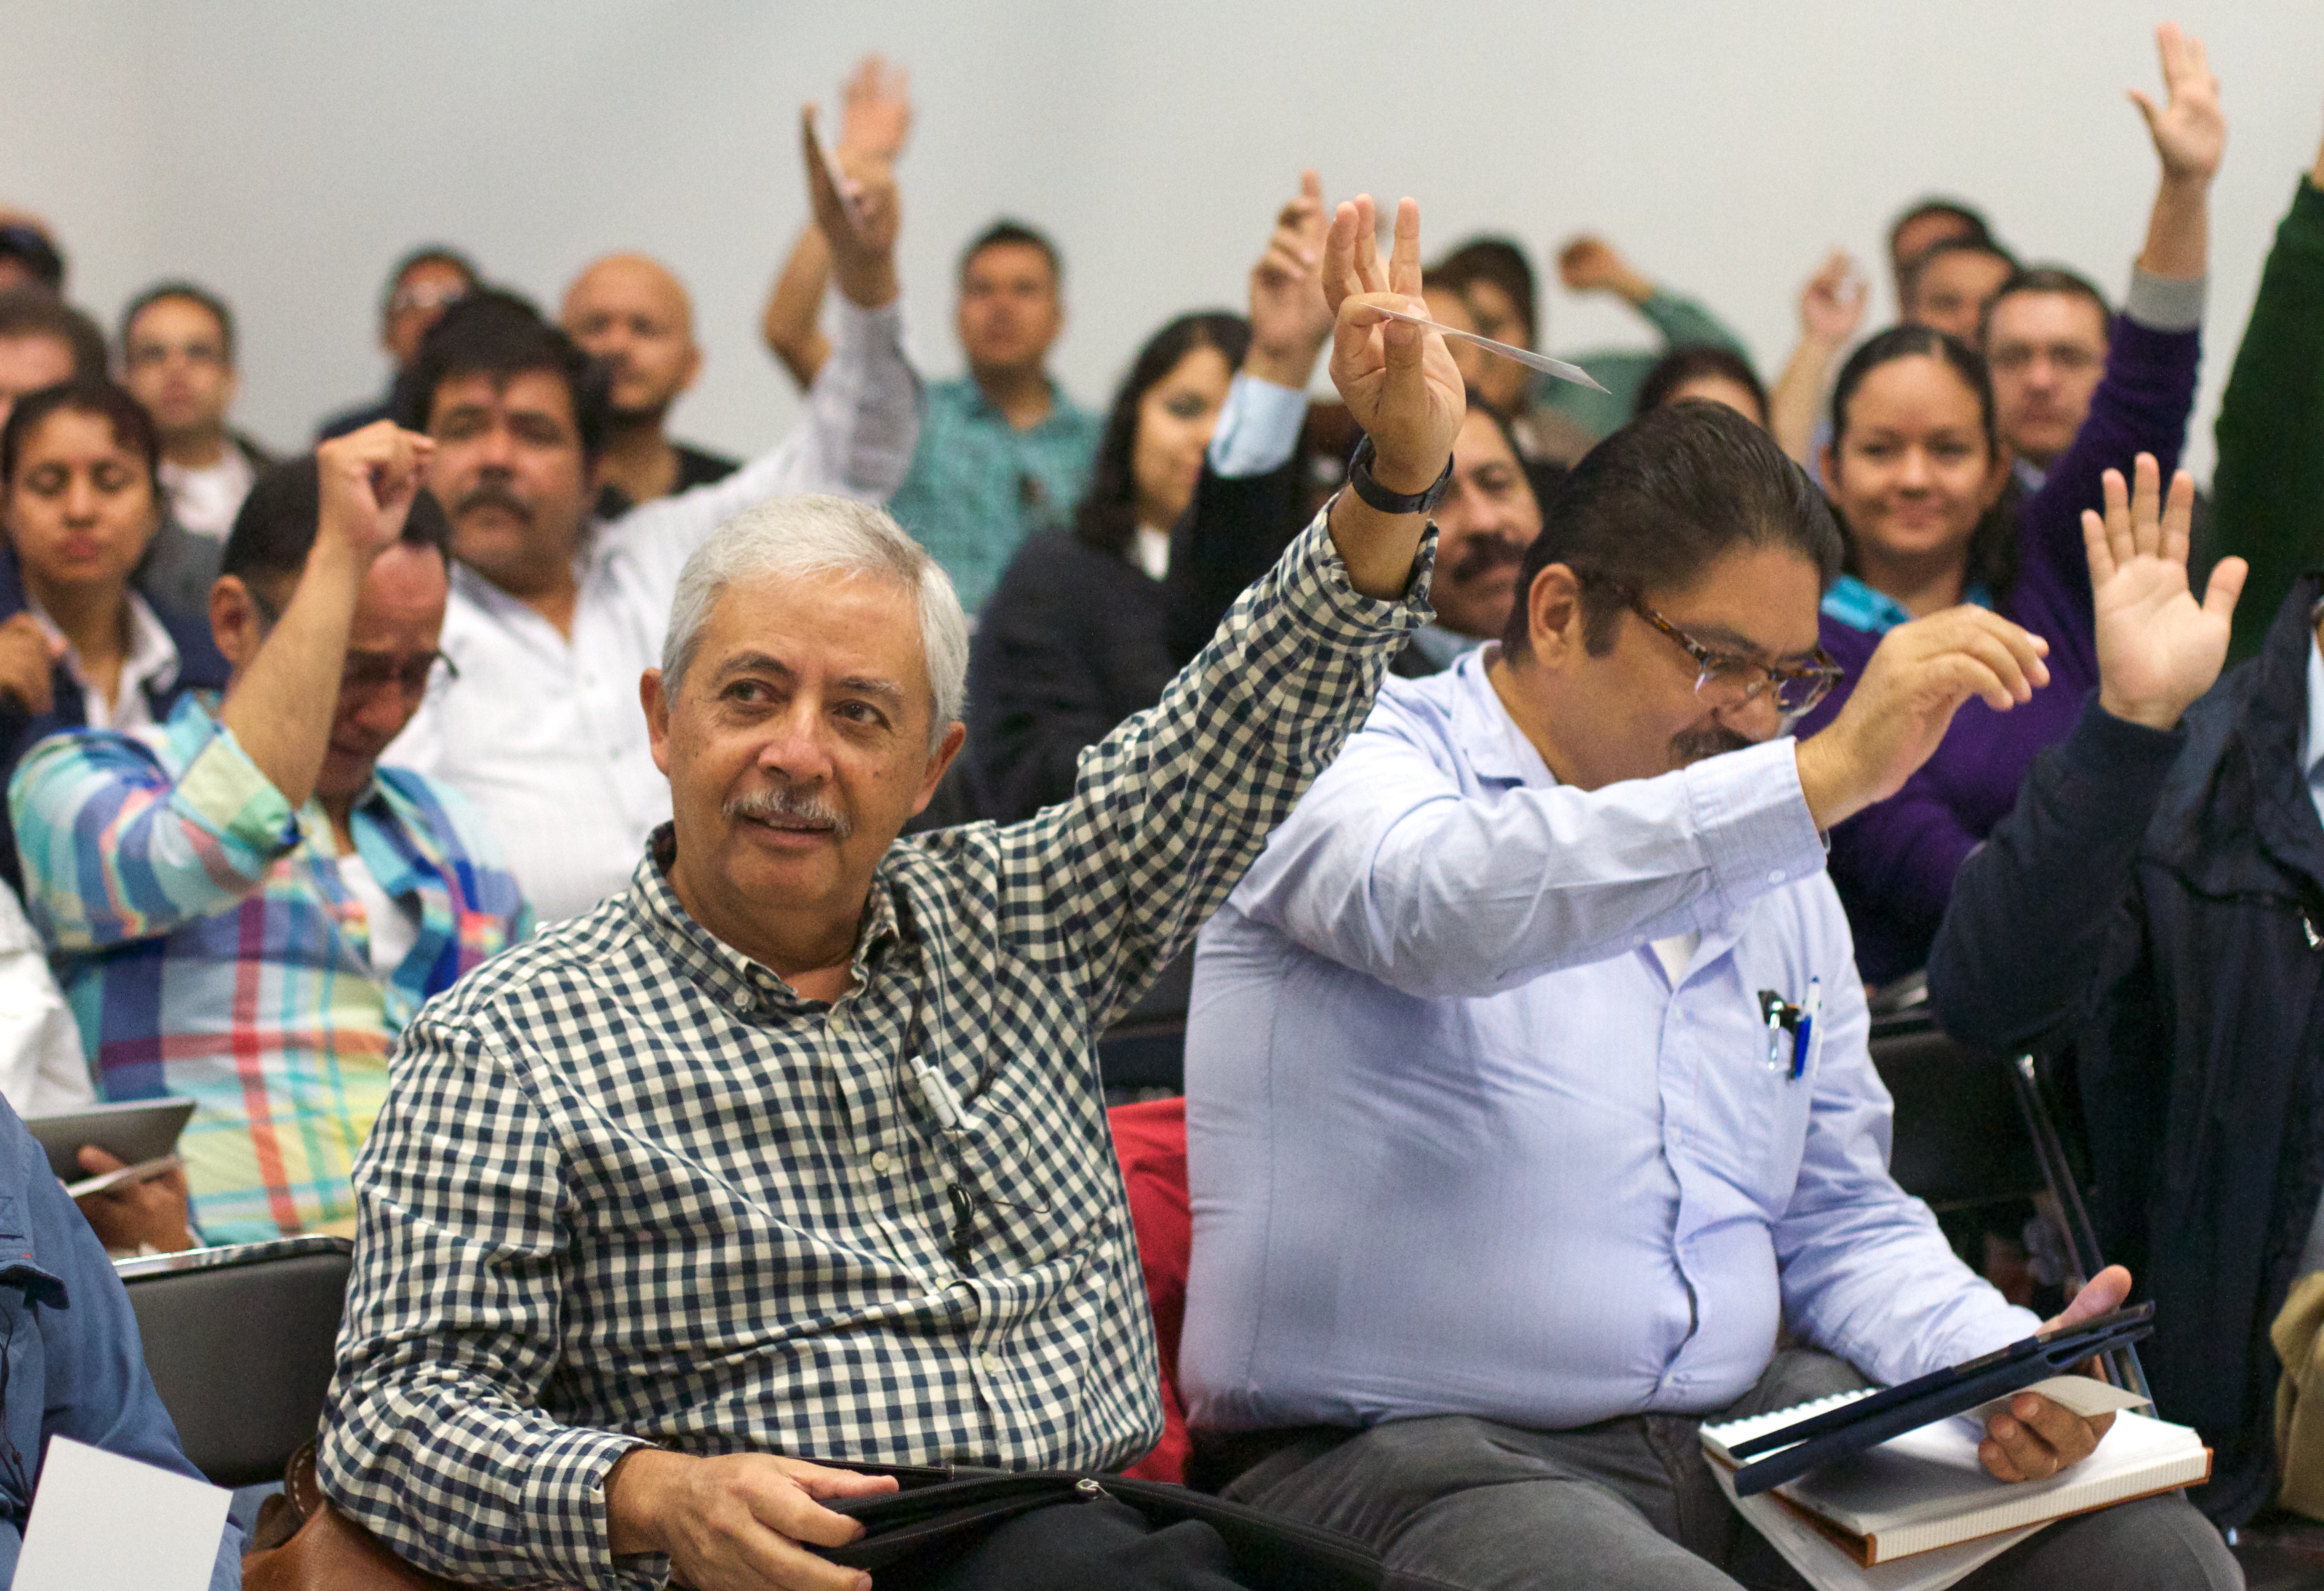
person, audience, youth, community, professional, education, udgagora